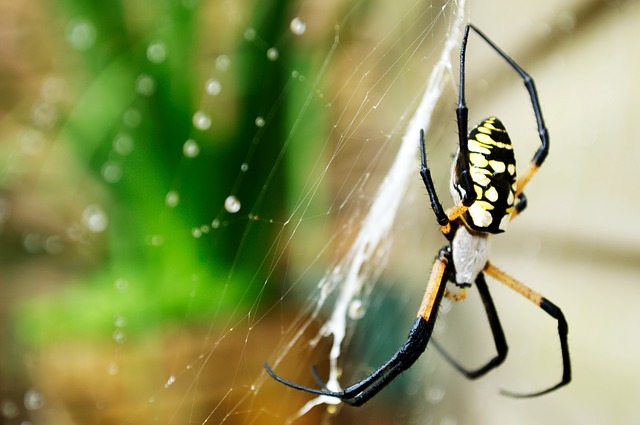
Label: spider